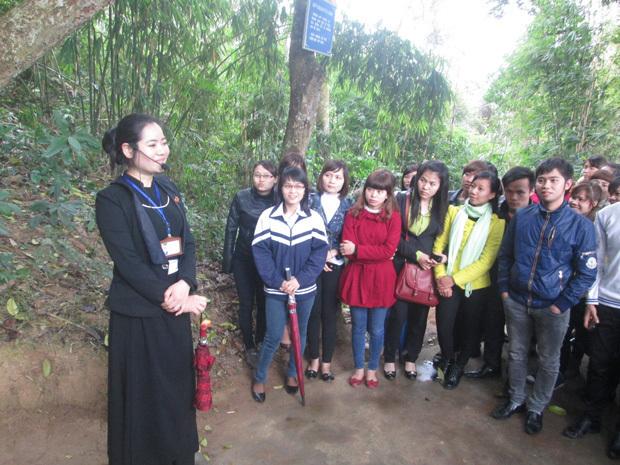
có nhiều người đang đứng xung quanh một người phụ nữ mặc đồ màu đen